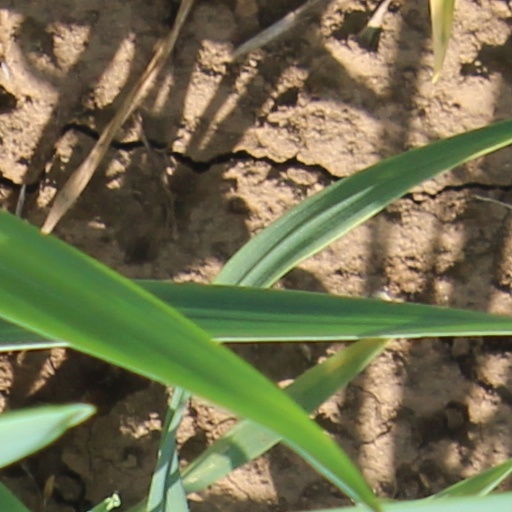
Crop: wheat